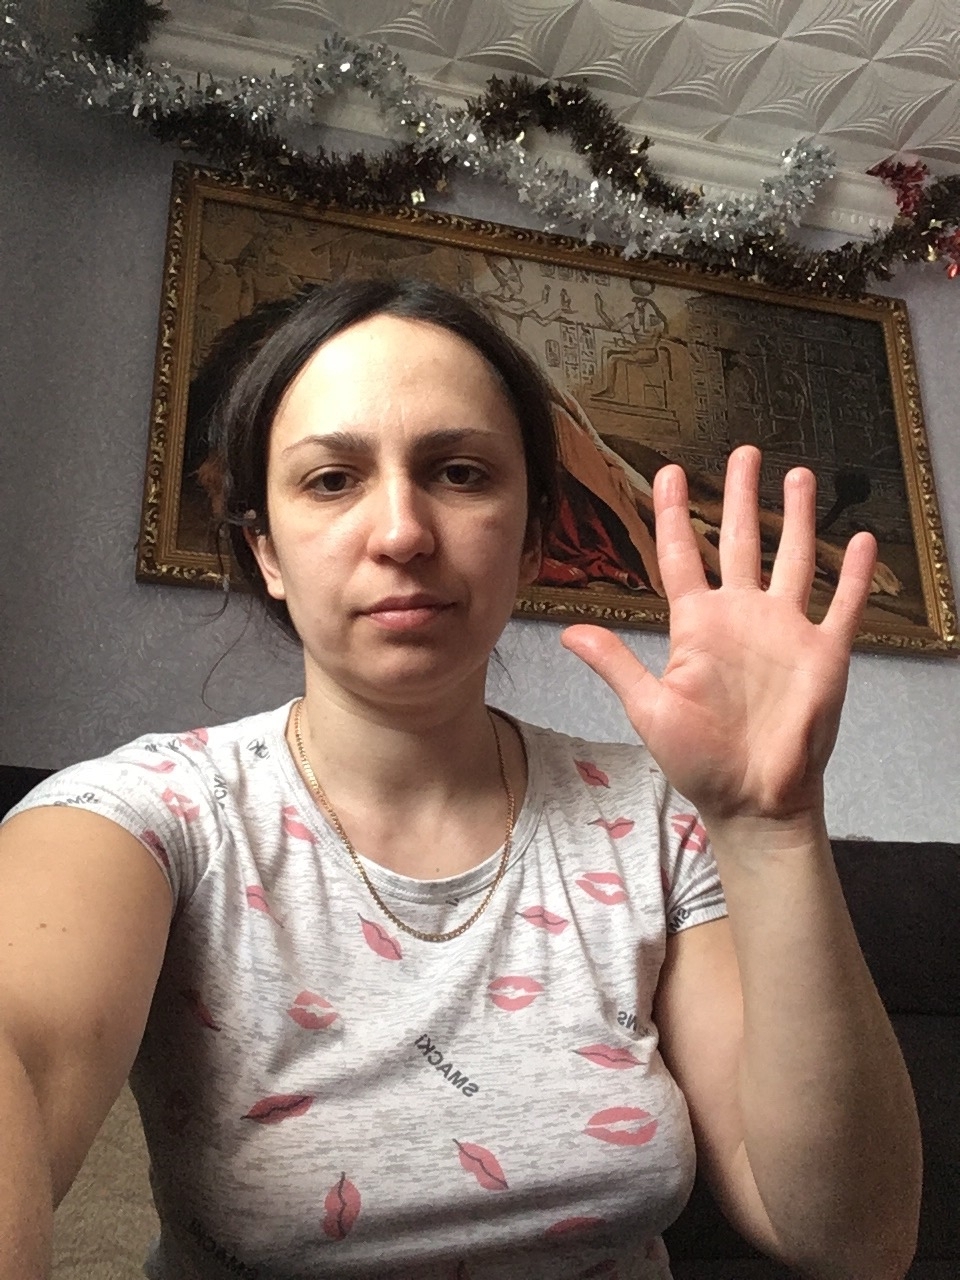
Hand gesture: palm